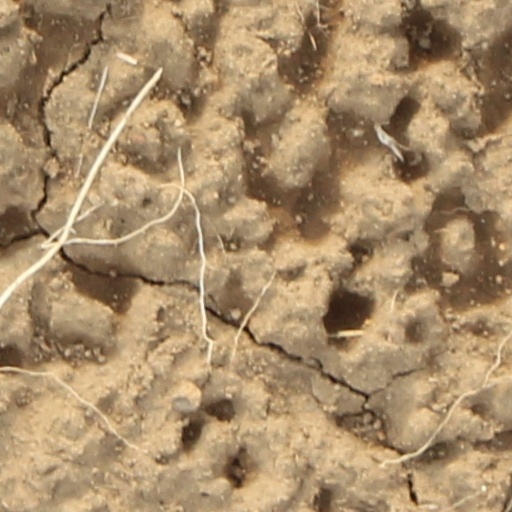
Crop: wheat